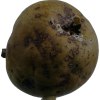
Label: pear